Austro-Italian ironclad arms race

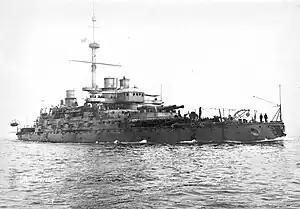
"Sicilia", one of the last ironclad warships of the Regia Marina

While Tegetthoff spent most of 1870 observing the Franco-Prussian War and securing funds to rush completion of the ironclads already under construction, the new ironclads Austria-Hungary was constructing had begun to bring Tegetthoff close to his ambitious goal of 15 armored warships by 1878. However, after obtaining new funds in January 1871 to speed up the acquisition of the British-made armor plating of "Custoza" and "Erzherzog Albrecht", Tegetthoff's health failed rapidly. Catching pneumonia after walking home in a rainstorm, Tegetthoff died in April 1871. His death would also mark a period of substantial decline for the Austro-Hungarian Navy, as Europe's changing political outlook in the face of the recently concluded Franco-Prussian War, combined with improved Austro-Italian relations in the decade to come, severely undermined future arguments for the expansion of the Austro-Hungarian Navy.